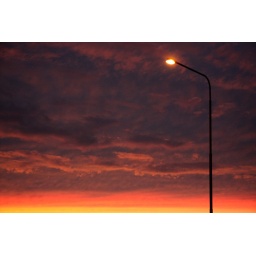
Street light against the sky red